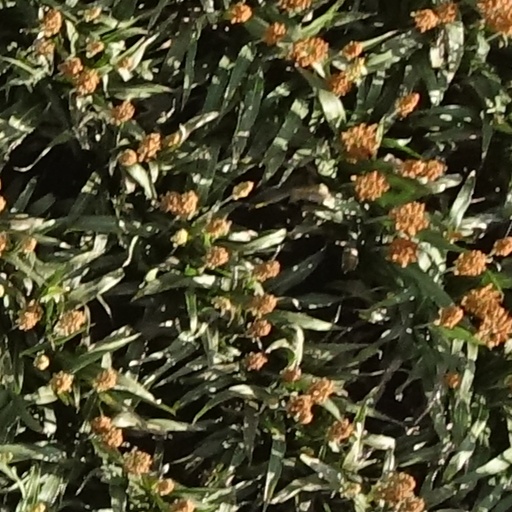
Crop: sorghum